Krummlauf

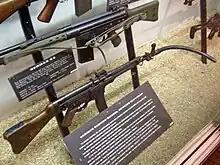
A Sturmgewehr 44 with 90° "Krummlauf"

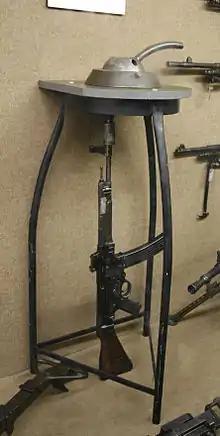
The "Krummlauf" installed on a Sturmgewehr 44 on display at the Bundeswehr Museum of German Defense Technology in Koblenz, Germany.

The Krummlauf (English: "curved barrel") is a bent barrel attachment for the Sturmgewehr 44 (StG 44) rifle developed by Germany in World War II. The curved barrel included a periscope sighting device for shooting around corners from a safe position.